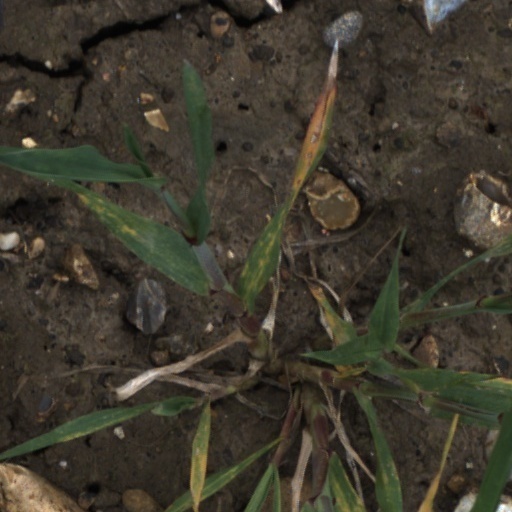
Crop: wheat